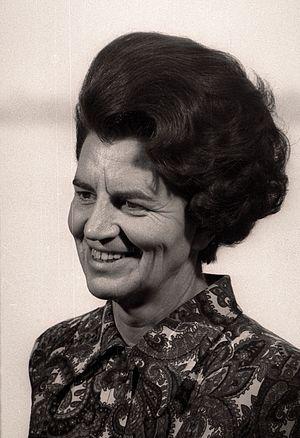
Liselotte Funcke, née le 20 juillet 1918 à Hagen en province de Westphalie et morte le 1ᵉʳ août 2012 dans la même ville, est une femme politique. Membre du parti libéral-démocrate, elle a notamment été vice-présidente du Bundestag entre 1969 et 1979.